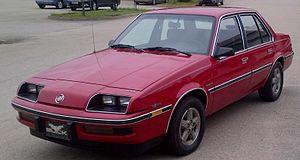
La Buick Skyhawk est une automobile produite par la marque américaine Buick. Elle était basée sur la Chevrolet Monza entre 1975 et 1980, puis sur la Chevrolet Cavalier entre 1982 à 1989.